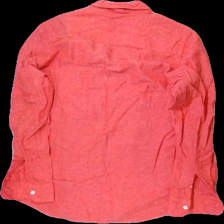
View: back
Type: Shirt
Category: Men
Brand: Skill
Colors: Red, White
Material: 100% bomull
Pattern: Other
Cut: Regular
Size: M
Season: All
Price range: 50-100
Recommended usage: Reuse
Description: skjorta med vita knappar